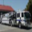
Label: truck